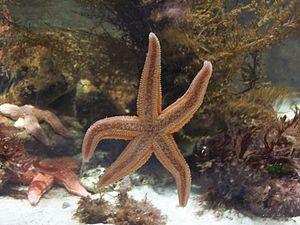
Photographie d'une étoile de mer commune (Asterias rubens) à l'Aquarium de La Rochelle.